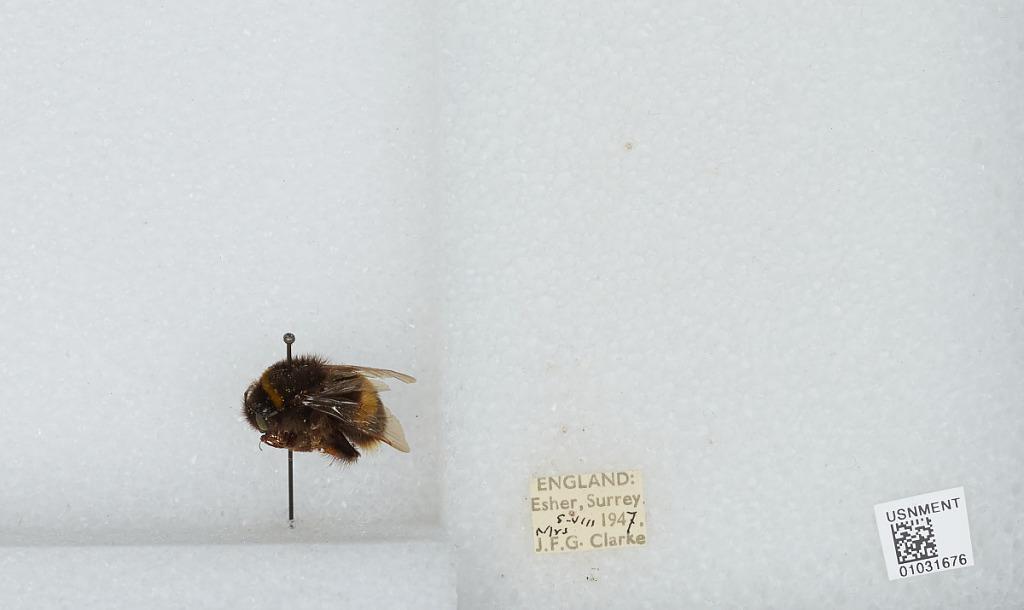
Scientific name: Bombus (Bombus) terrestris audax Harris
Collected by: J. Clarke
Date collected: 1947-8-5
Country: United Kingdom
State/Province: England
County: Surrey
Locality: Esher
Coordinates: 51.3692, -0.365